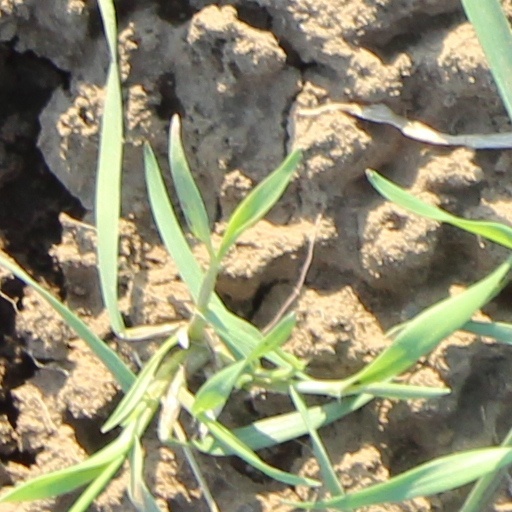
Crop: wheat